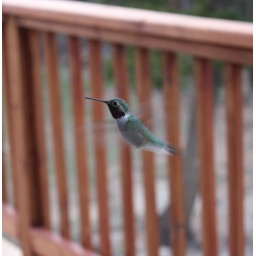
This bird was flying under the influence of high fructose concentrate ...